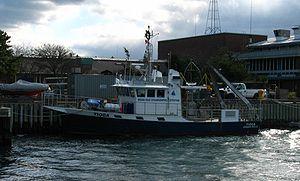
Le RV Tioga est un petit navire océanographique côtier exploité par l'Institut océanographique de Woods Hole à Woods Hole dans le Massachusetts.